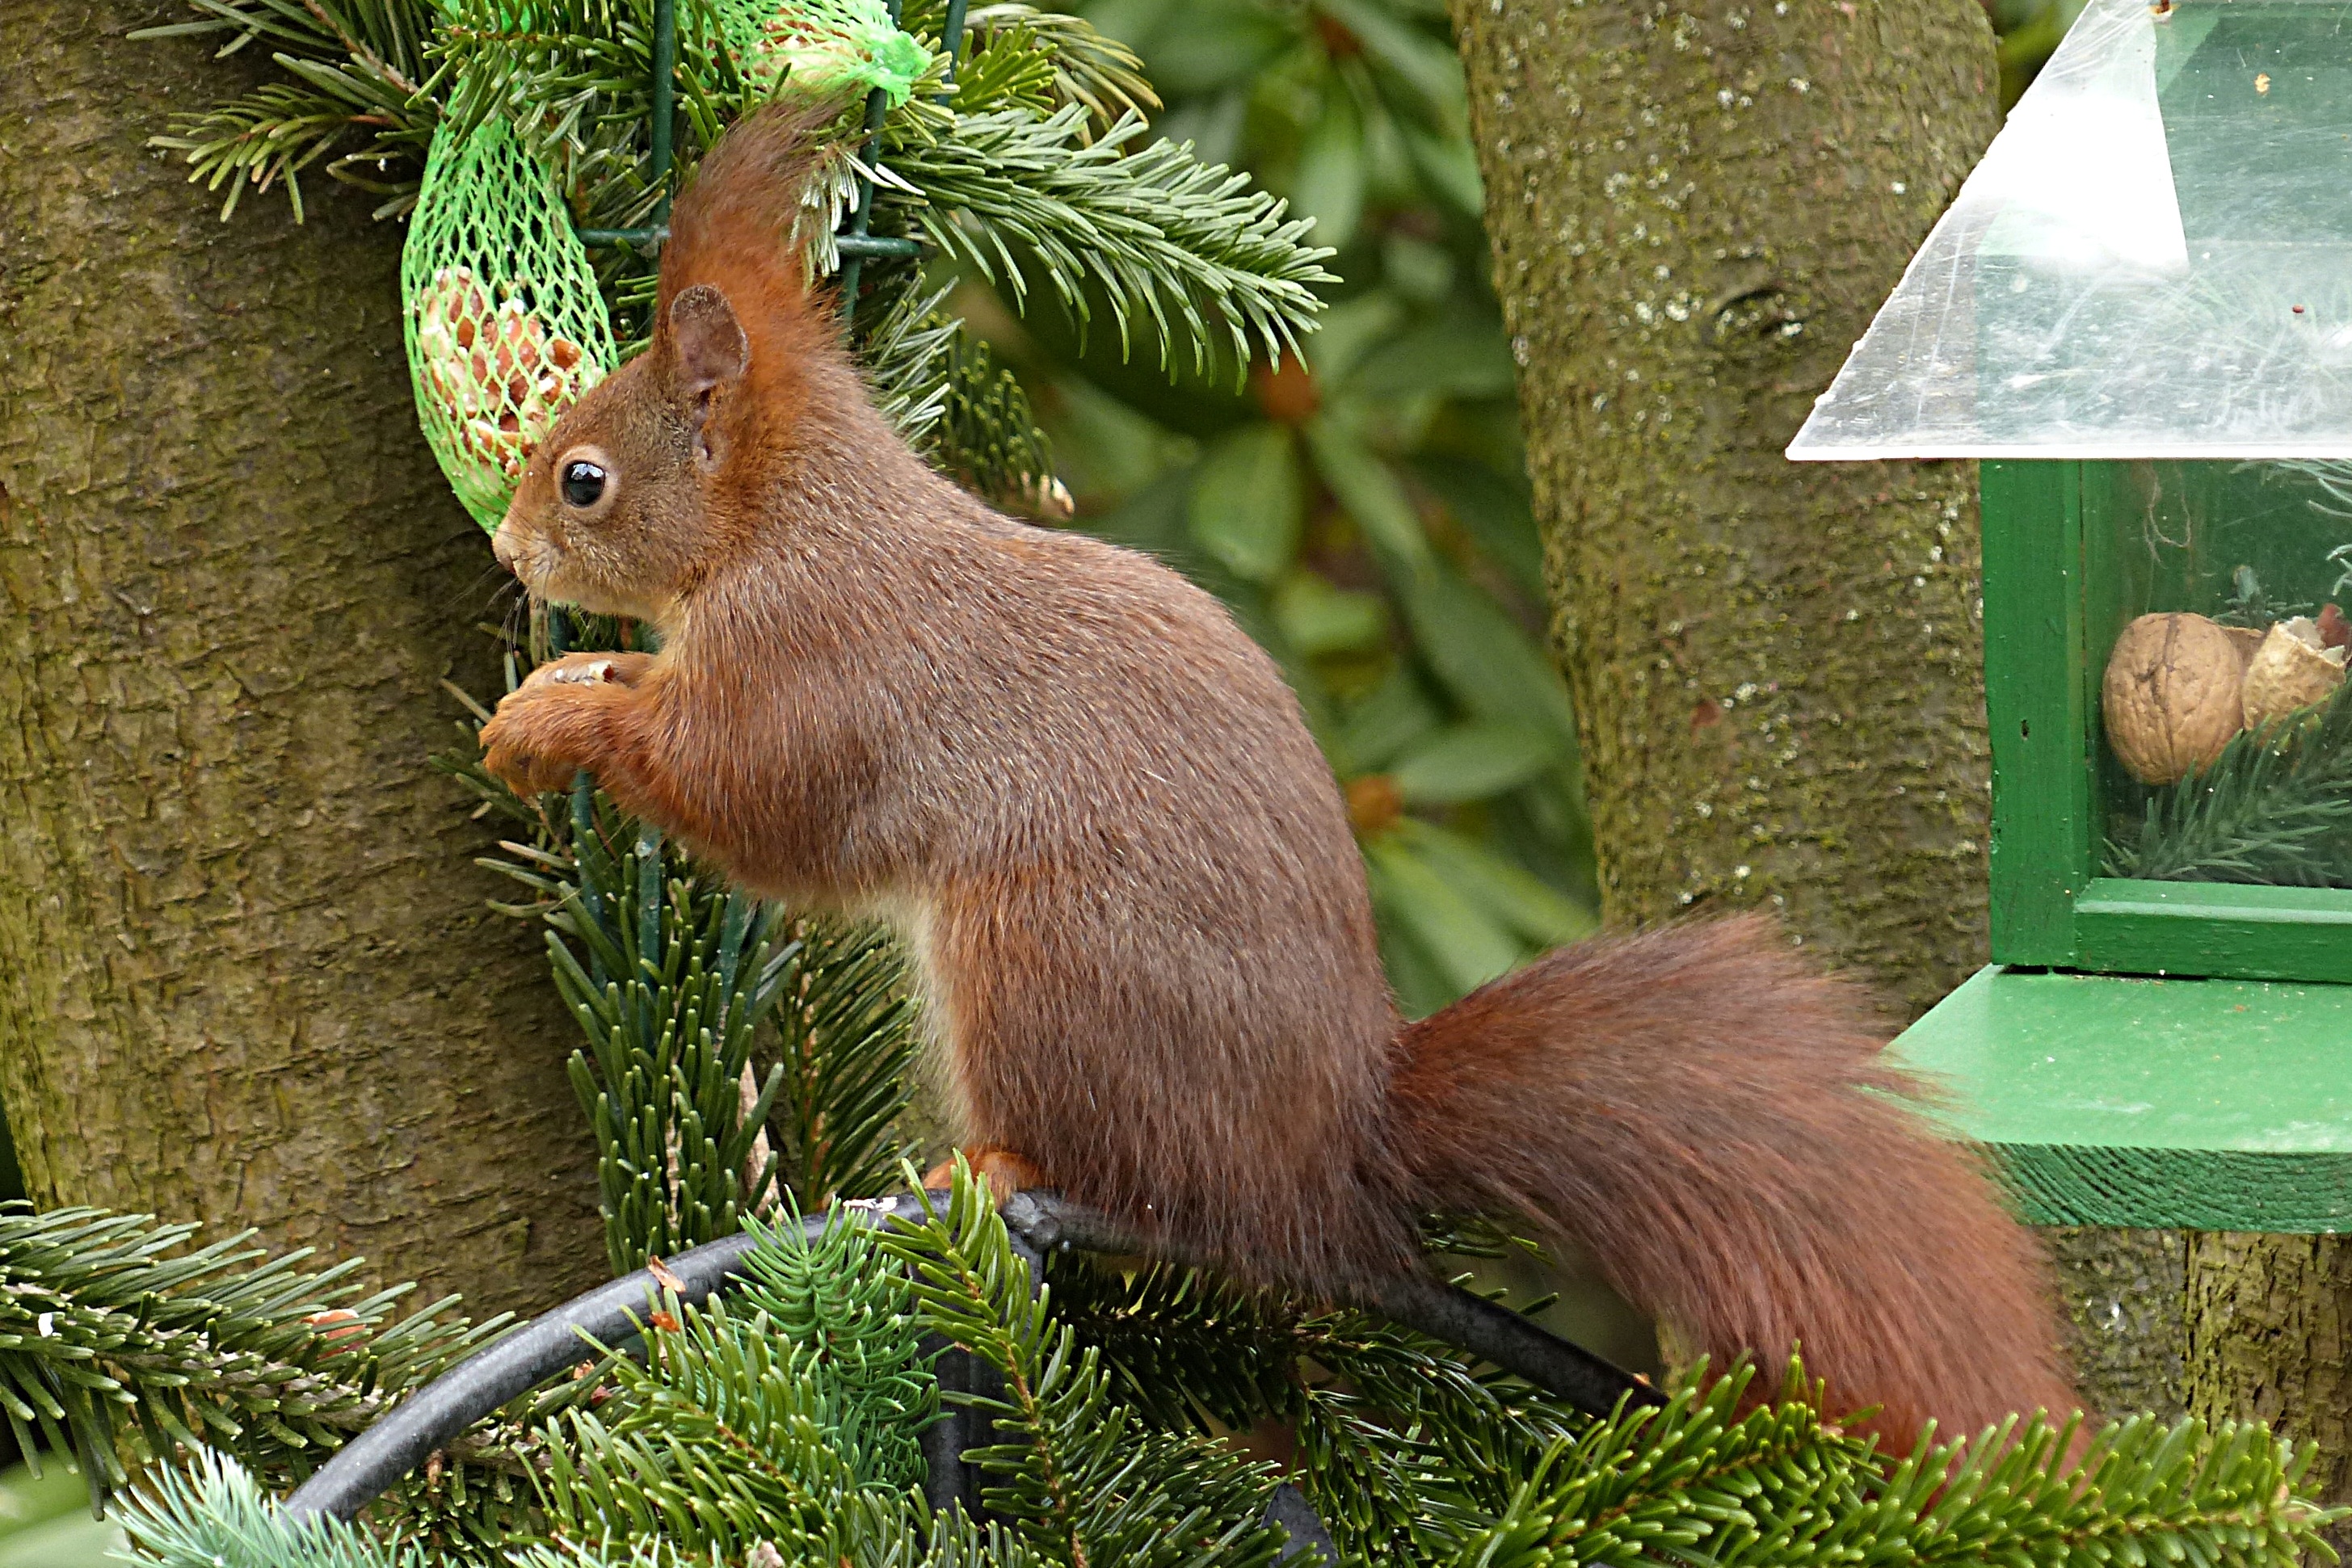
animal, wildlife, mammal, squirrel, rodent, fauna, vertebrate, sciurus vulgaris major, fox squirrel, garden futtersuche